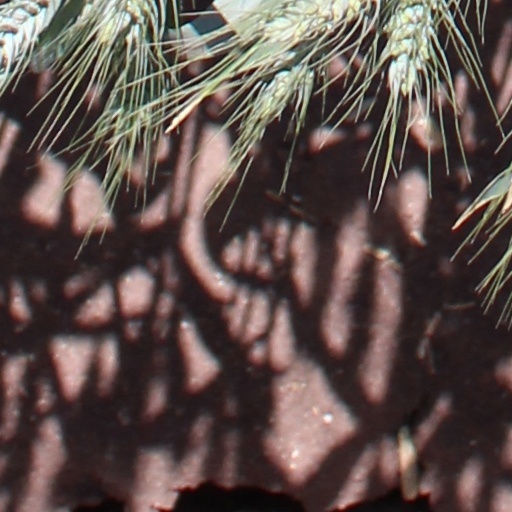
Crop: wheat